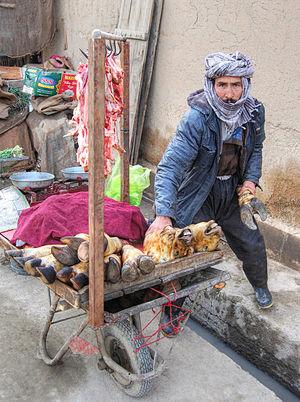
Un vendeur de rue est un marchand de produits pouvant être facilement transportés ; le terme est à peu près synonyme de celui de colporteur. Dans la plupart des endroits où le terme est utilisé, un vendeur de rue vend des articles peu coûteux, de l'artisanat ou des produits d'alimentation. Qu'il soit stationnaire ou mobile, le colporteur annonce souvent fort en criant ou en chantant, et plaisantent facilement avec les clients afin d'attirer leur attention et améliorer ses ventes.
La viande de chèvre provient de la chèvre domestique Capra aegagrus hircus ou sauvage Capra aegagrus aegagrus.